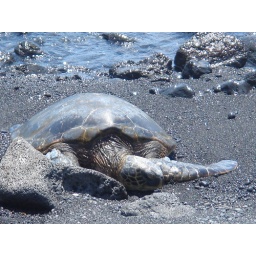
honu in balck sand beach